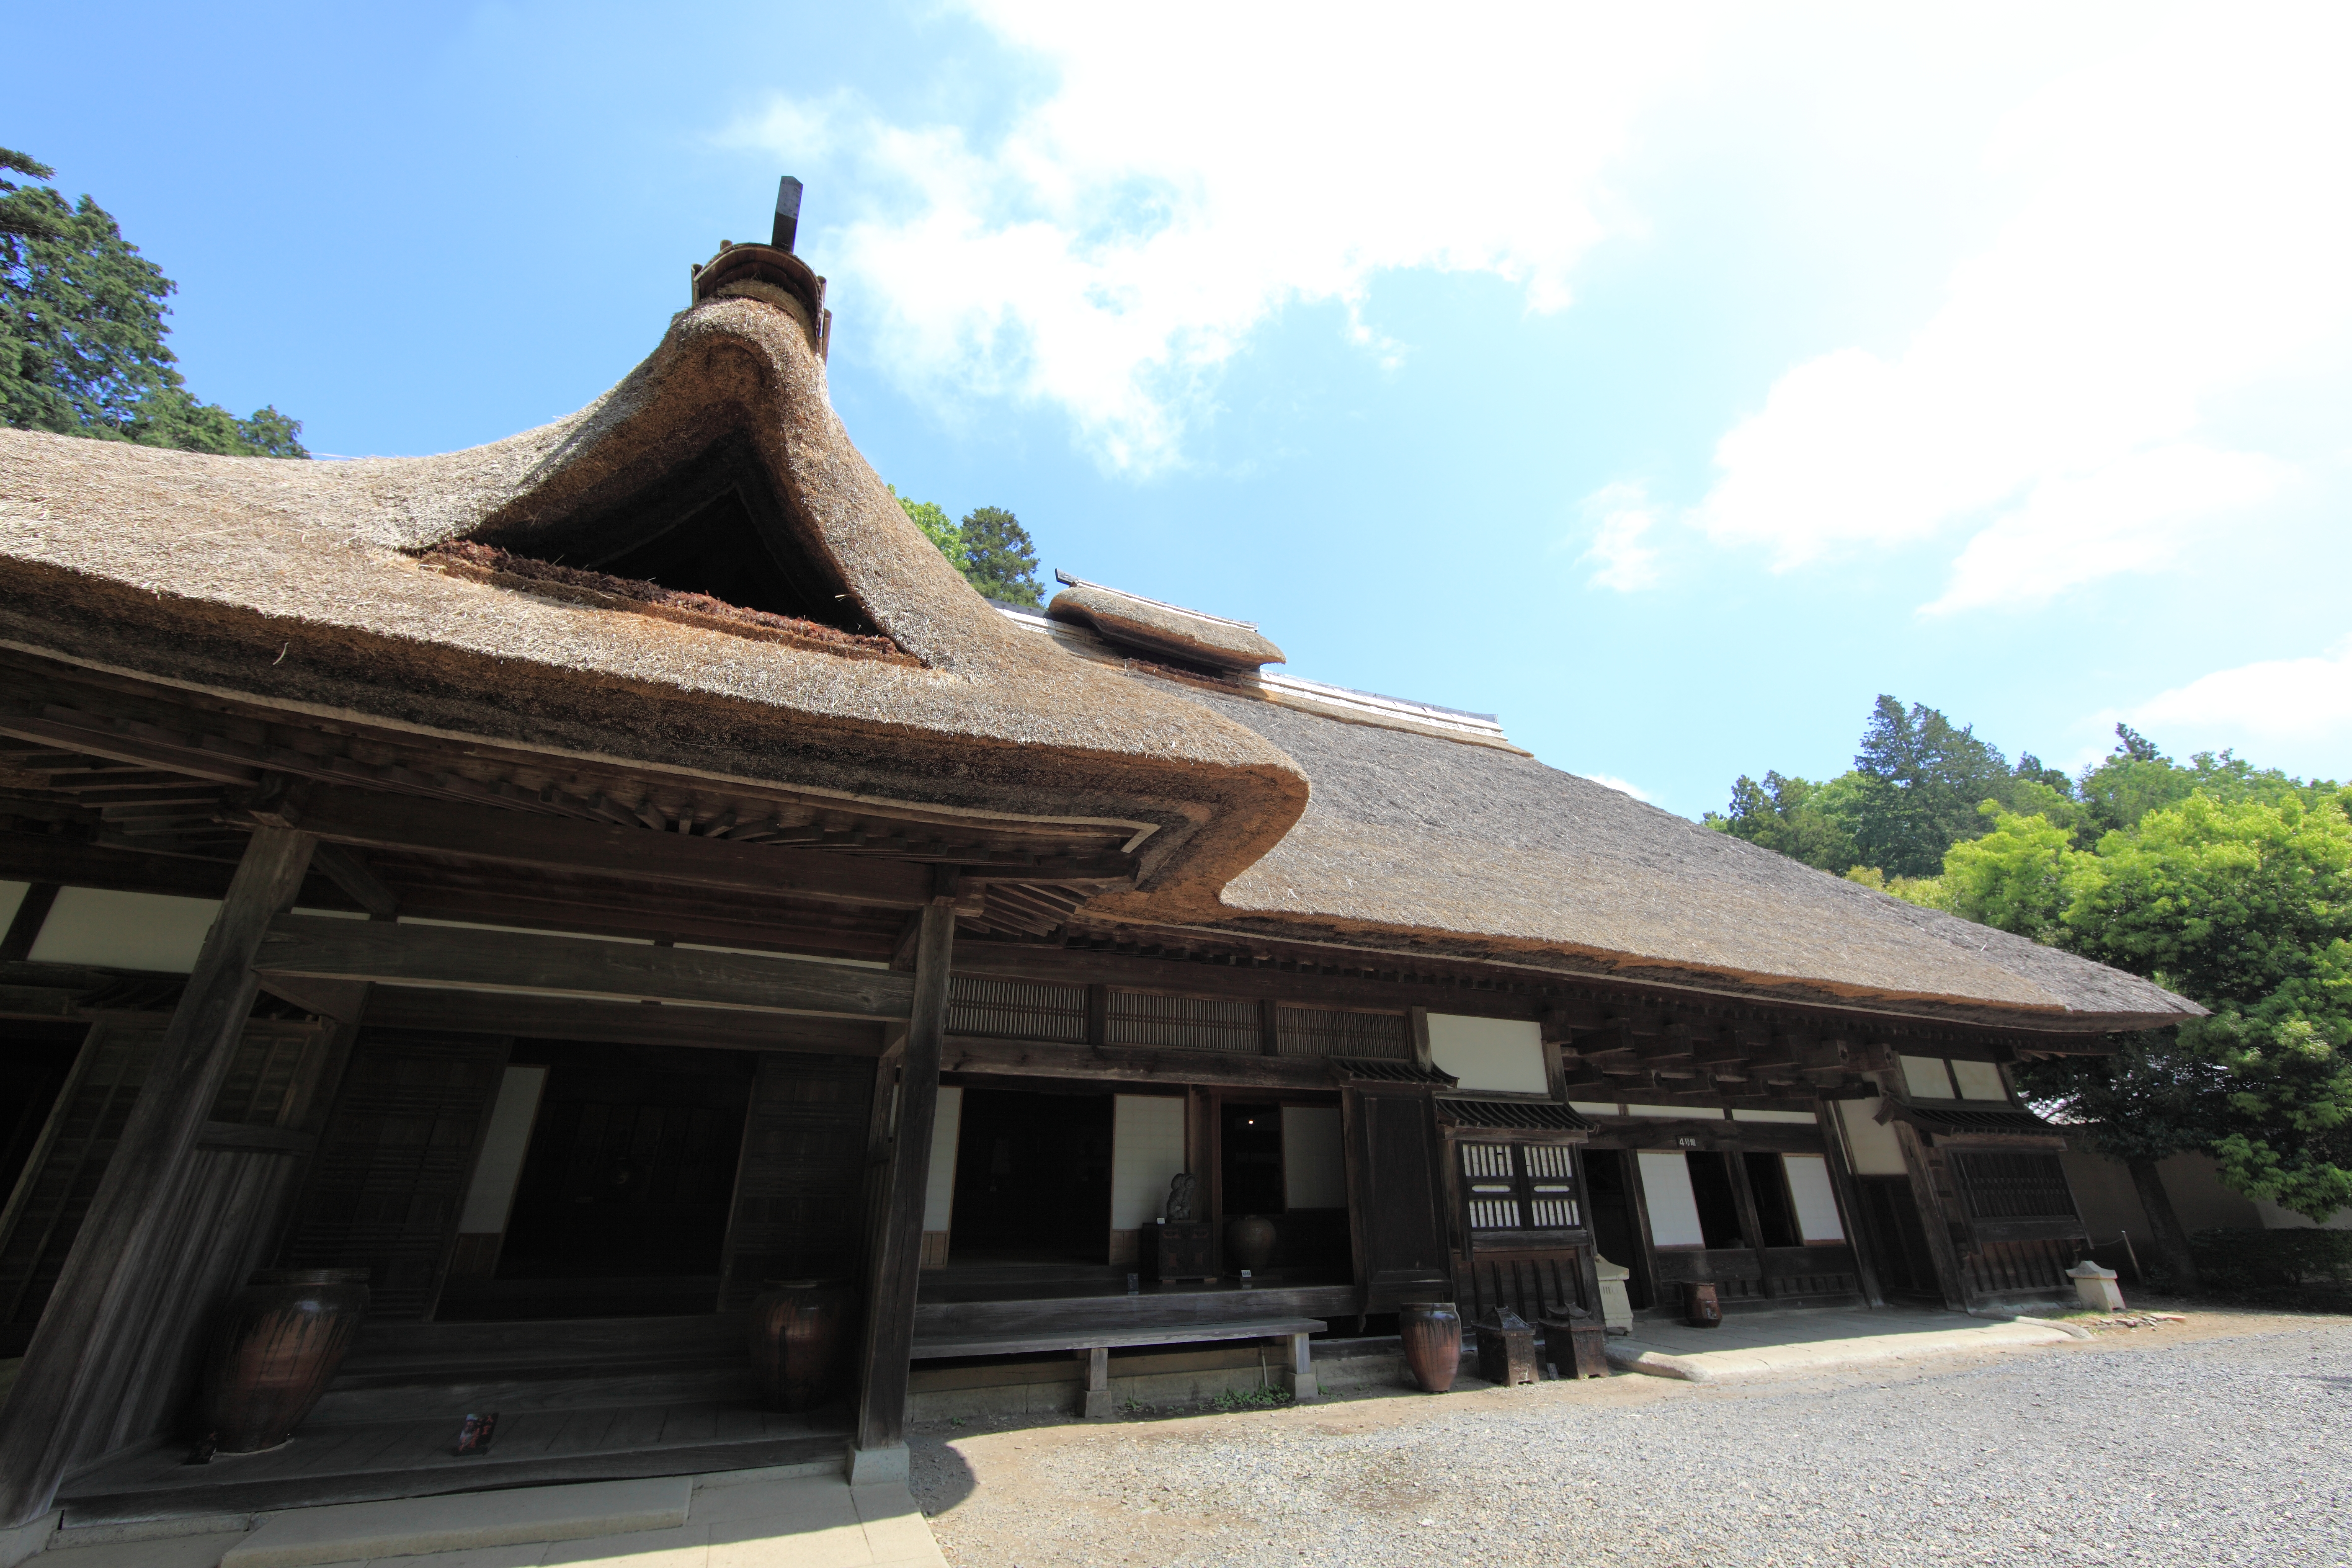
house, roof, building, home, high, museum, property, exterior, place of worship, design, temple, japanese, shrine, tochigi, 5d, style, hires, estate, markii, traditional, hi, res, resolution, sankokan, mashikomachi, hagagun, shinto shrine